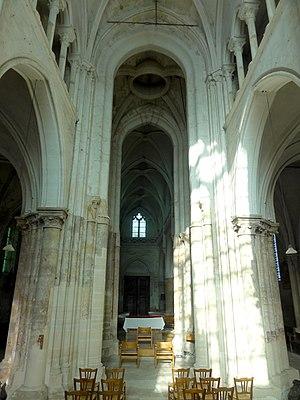
L'église de la Nativité de la Sainte-Vierge et Saint-Leu est une église catholique paroissiale située à Jouy-le-Moutier, en France. Longtemps connue comme église Notre-Dame de la Visitation, l'église de la Nativité de la Sainte-Vierge possède comme deuxième patron saint Loup de Sens. Sa partie la plus ancienne et la plus remarquable extérieurement est le clocher roman à deux étages de baies, coiffé d'une flèche octogonale en pierre. Il ne devrait pas être beaucoup antérieur à 1130. S'élevant au-dessus de la croisée du transept, sa base sépare la nef du chœur, et afin de mieux les faire communiquer, elle a été rehaussée au XVIᵉ siècle. Les chapiteaux romans ont pour la plupart été conservés lors de cette opération hardie. Si la base du clocher est désormais aussi haute que la nef, elle est toutefois étroite, ce qui a motivé le déplacement de l'autel à la fin de la nef. Le beau chœur des années 1220 / 1240 influencé par l'architecture de la cathédrale Notre-Dame de Paris, dont le chapitre nommait à la cure, est ainsi sans usage.